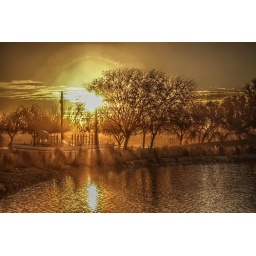
The sun shining through trees and fog and clouds in the early morning.